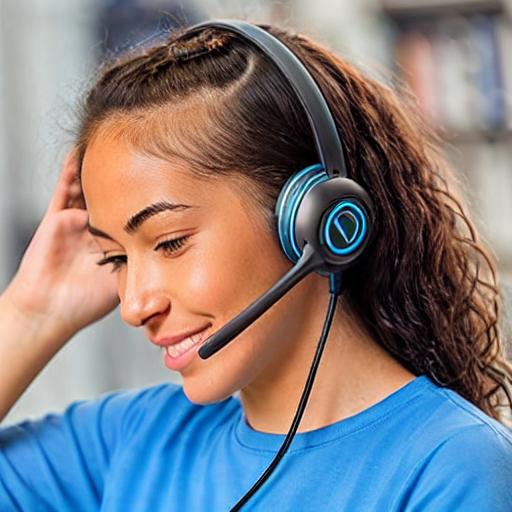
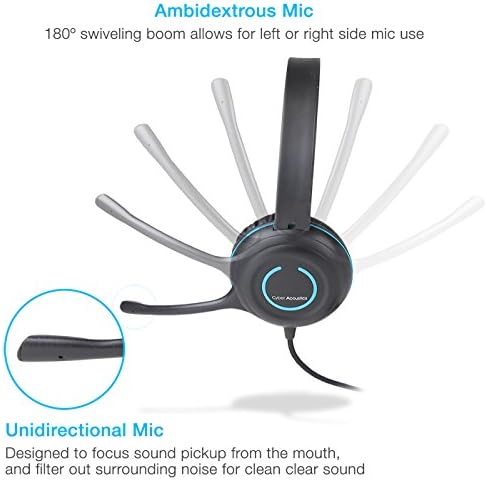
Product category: headphones
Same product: no